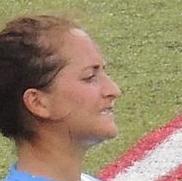
Age: 25